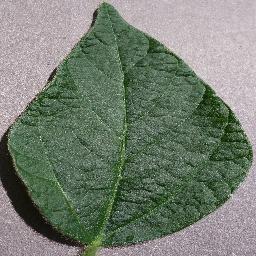
Label: Soybean___healthy